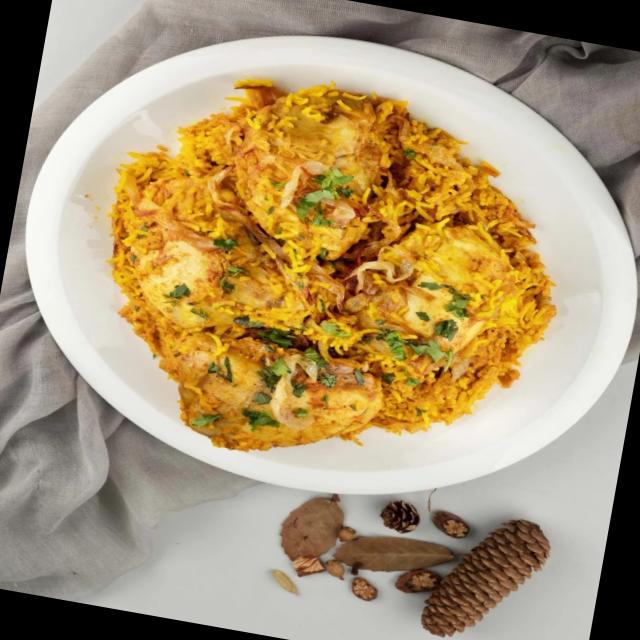
Dish: biryani